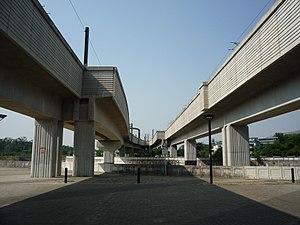
La liste des ponts les plus longs au monde recense les viaducs ou complexes de viaducs ou de ponts de longueur totale supérieure ou égale à 3 kilomètres et classés par ordre décroissant de longueur d'une part et les ouvrages de transports guidés d'autre part. Pour une liste de ponts classés selon leur portée, voir la liste des ponts suspendus et celle des ponts à haubans.